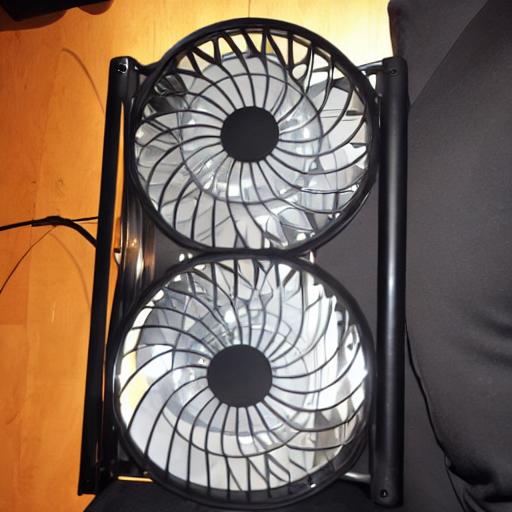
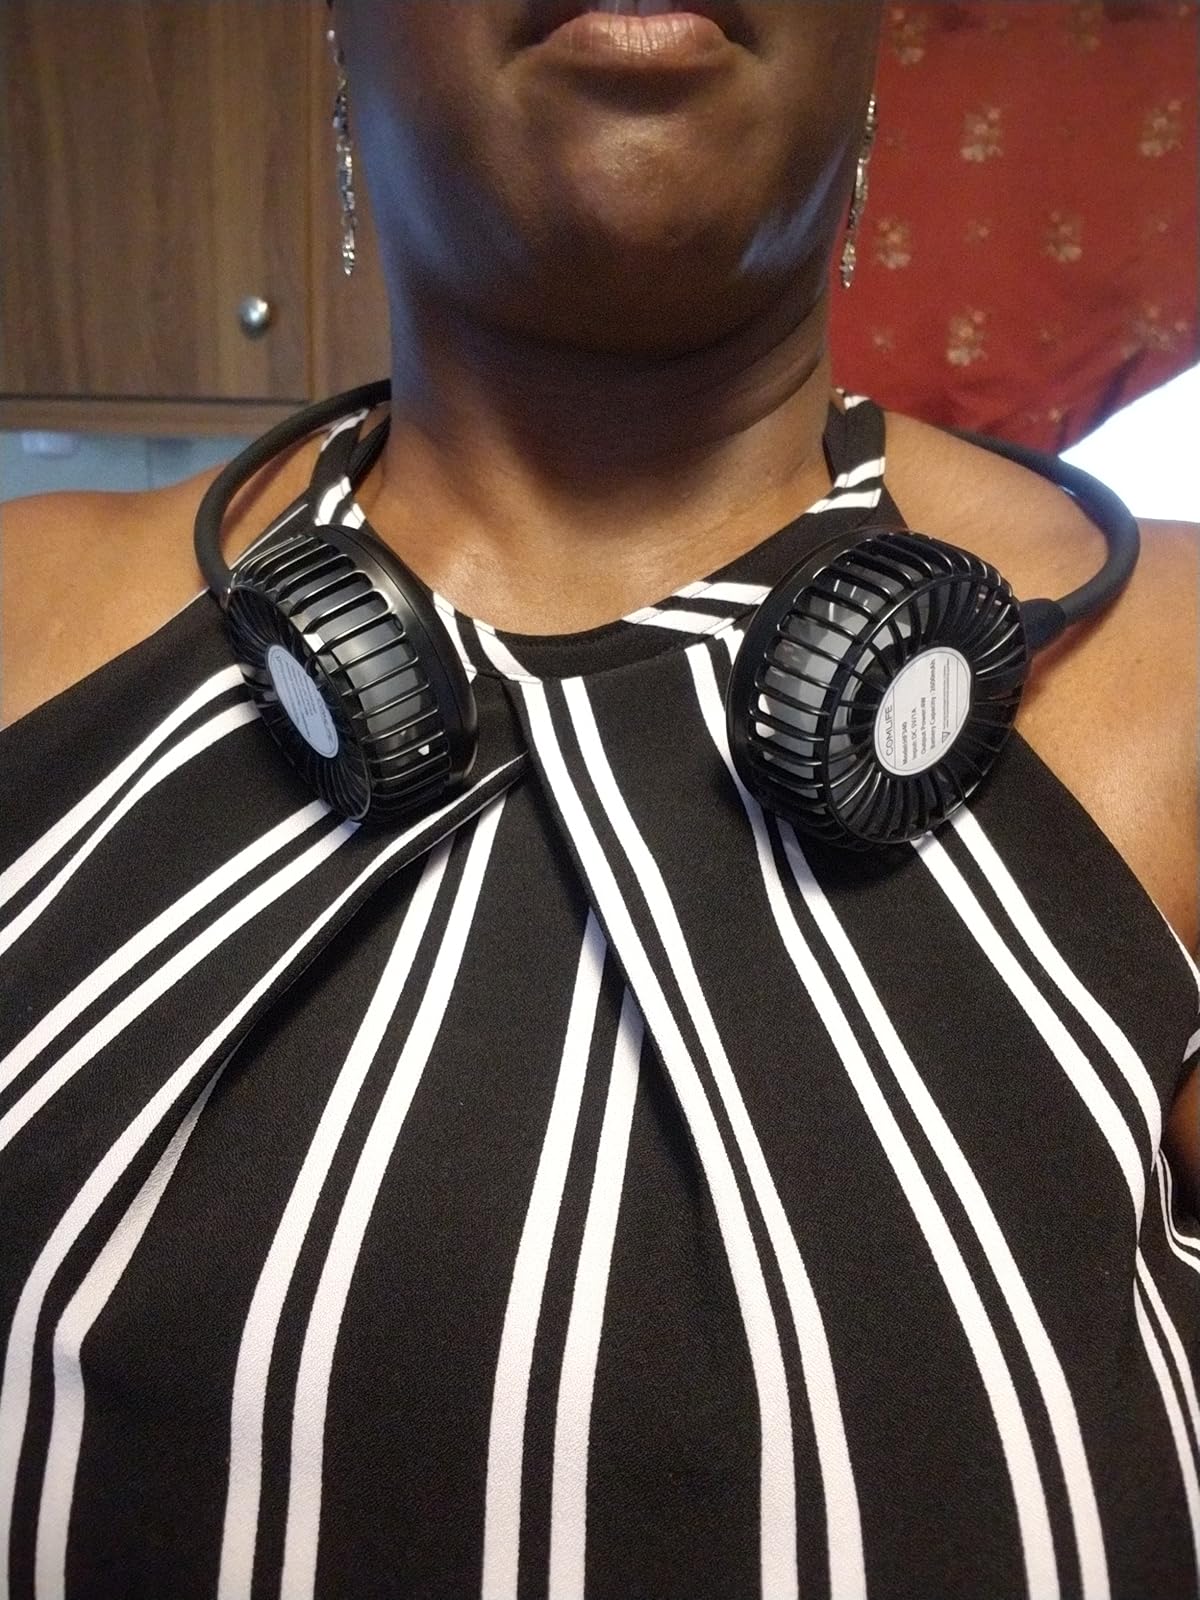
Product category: fan
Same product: no